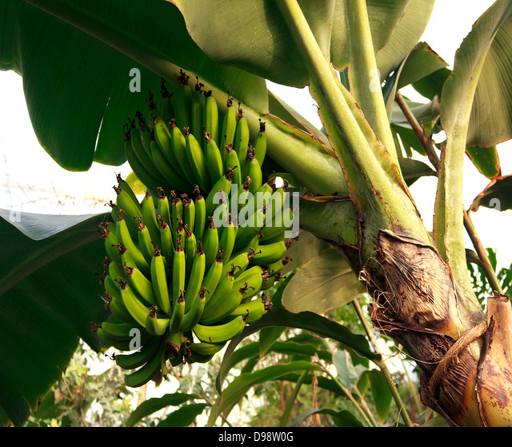
a big bunch of raw bananas hanging of the banana tree